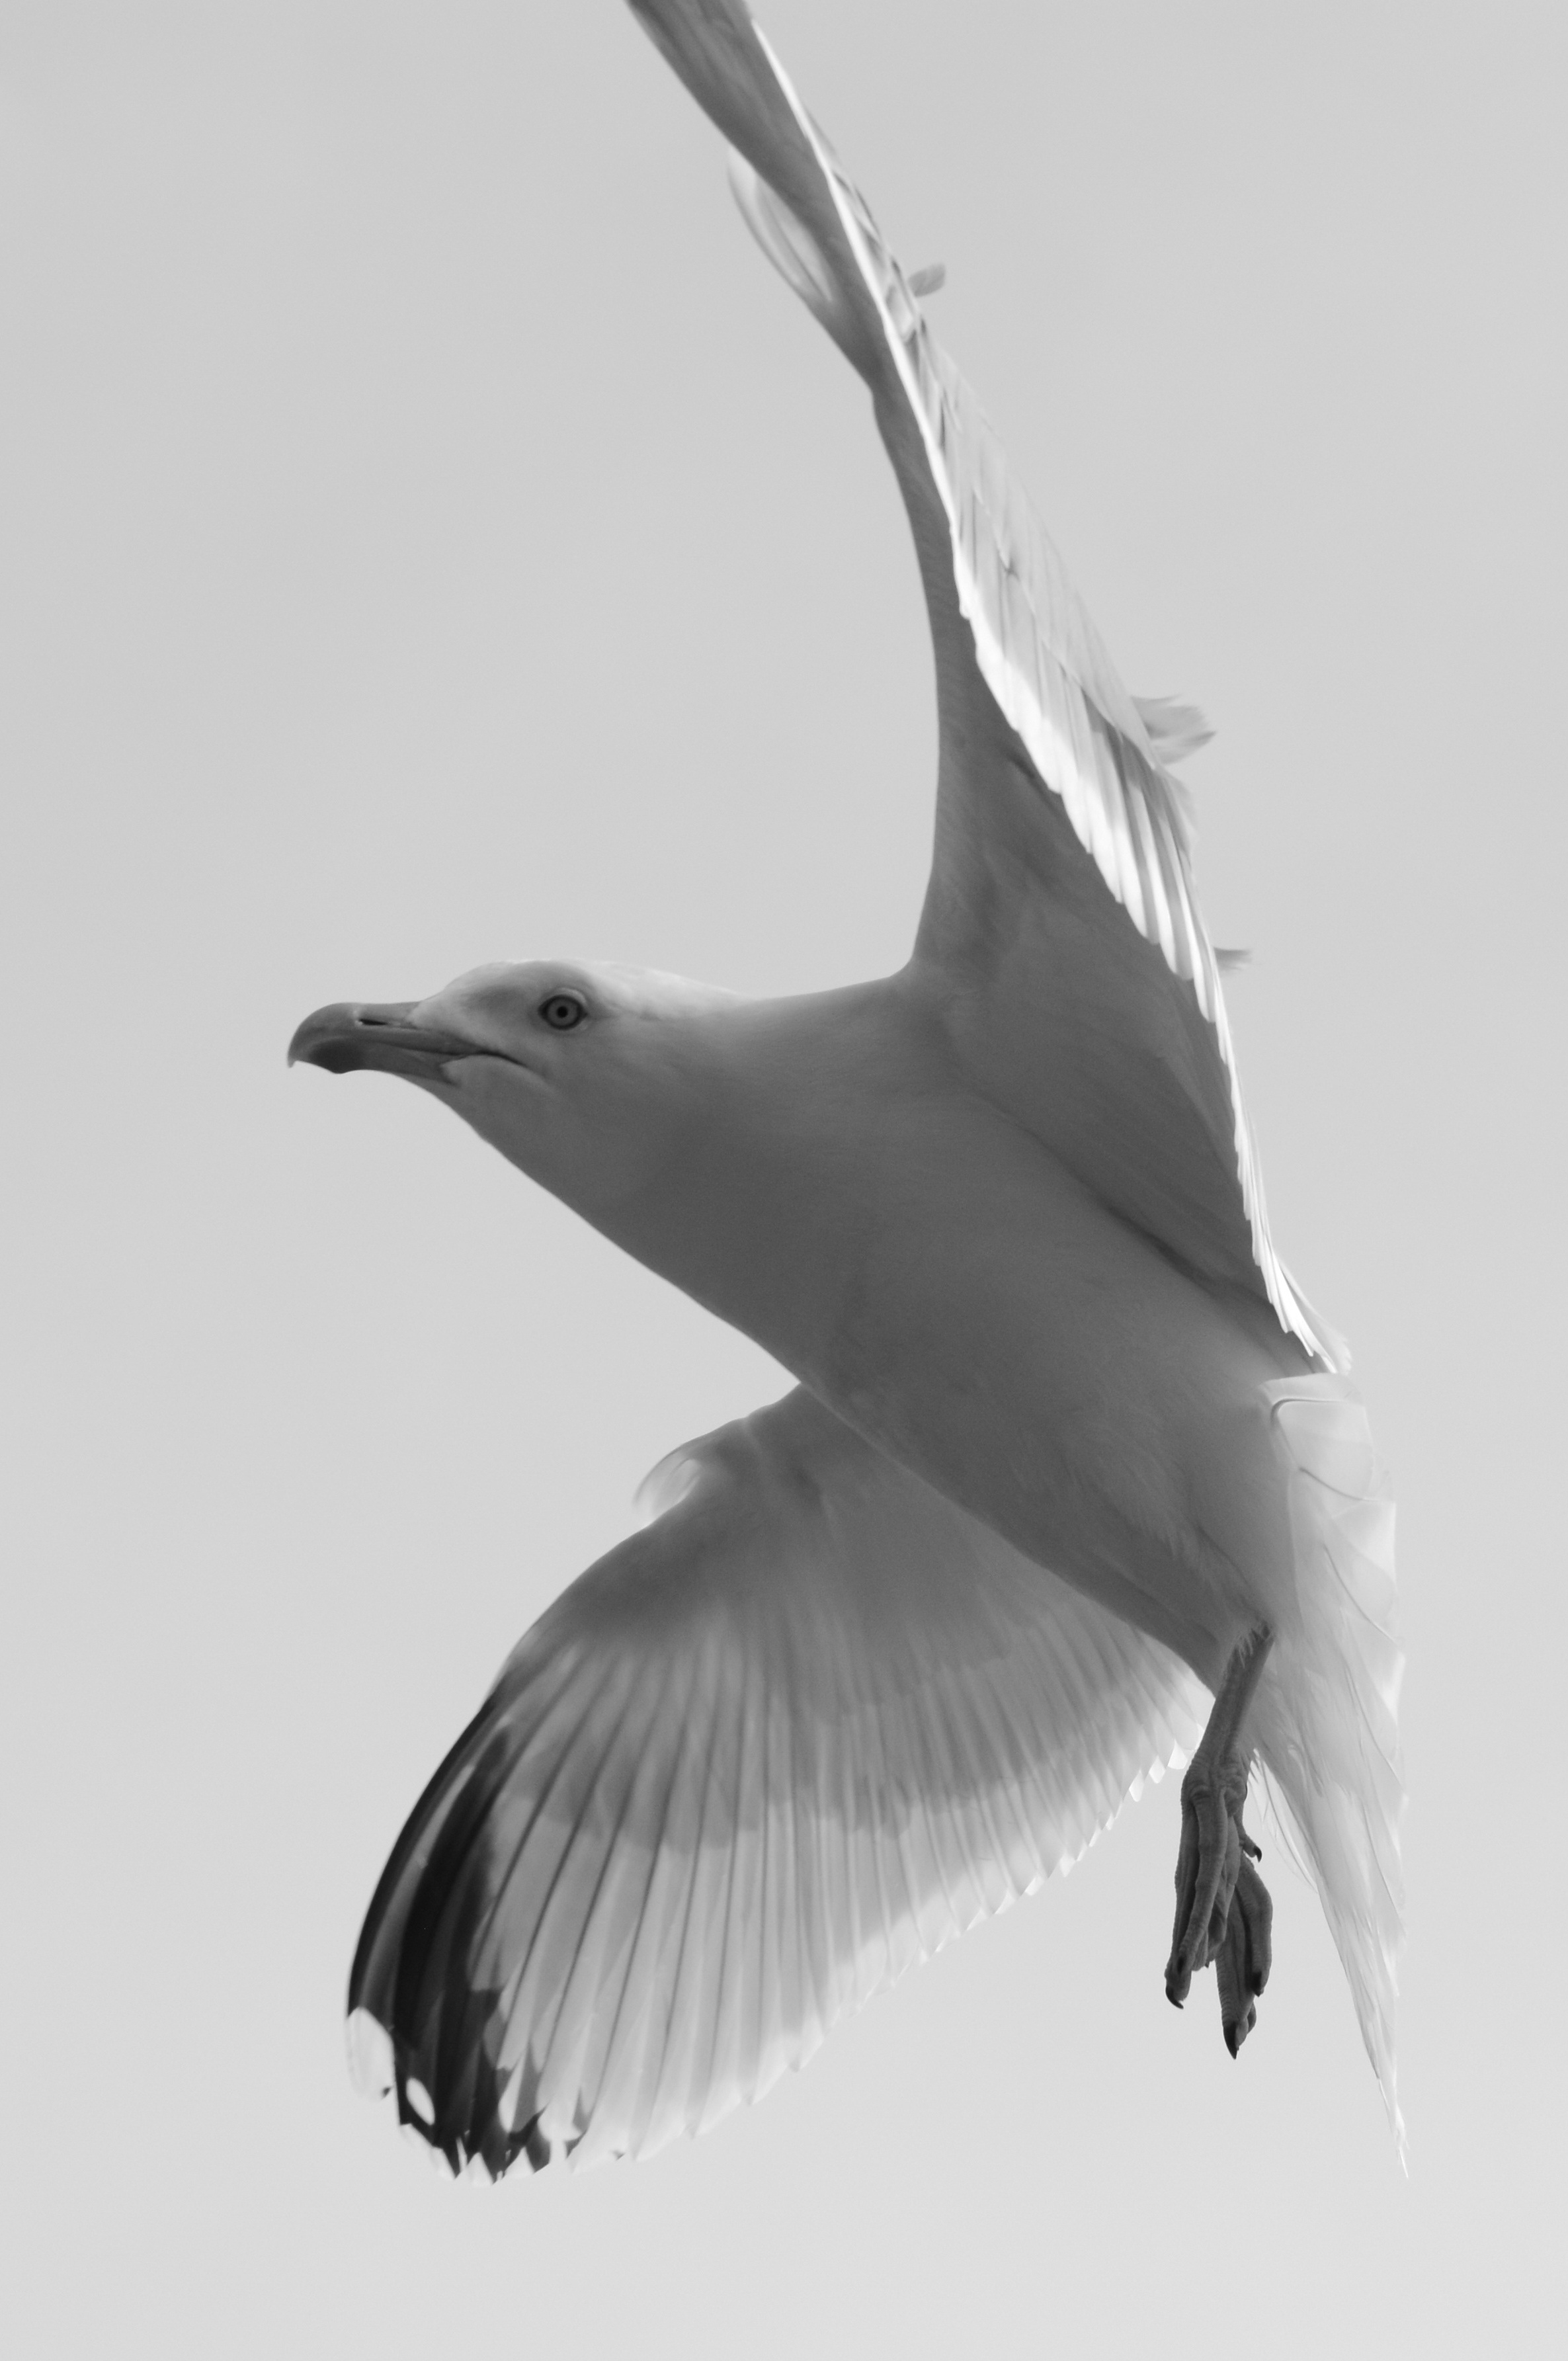
bird, wing, black and white, animal, seabird, fly, seagull, gull, beak, flight, monochrome, wings, vertebrate, gannet, charadriiformes, monochrome photography, european herring gull